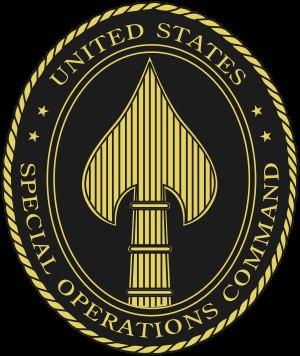
La structure des forces armées des États-Unis inclut une chaîne de commandement qui conduit du président des États-Unis via le secrétaire à la Défense jusqu'aux nouvelles recrues. Les forces armées américaines sont organisées par le département de la Défense des États-Unis qui supervise une structure complexe des fonctions de commandement et de contrôle conjointes avec de nombreuses unités. Ce qui suit est une liste non exhaustive des différentes unités militaires, des commandements civils et militaires, des bureaux et des agences du DOD.